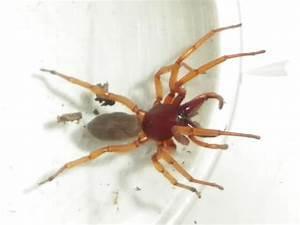
spider